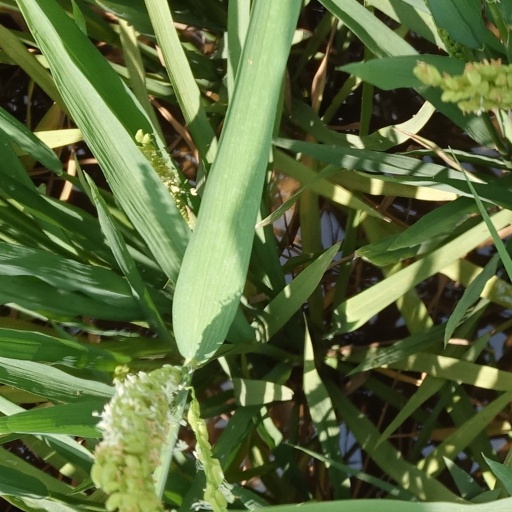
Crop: rice